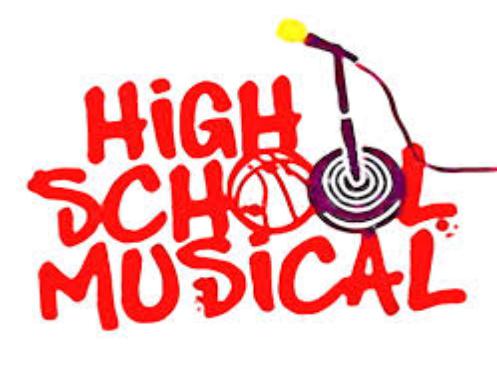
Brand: High School Musical
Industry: Leisure